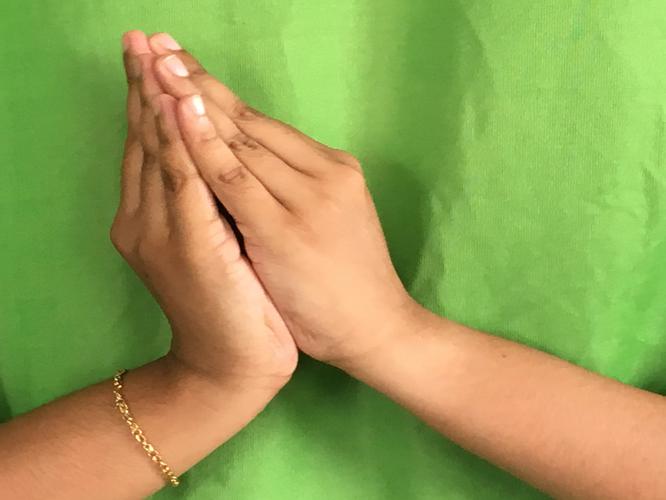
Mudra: Kapotham
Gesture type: double_hand